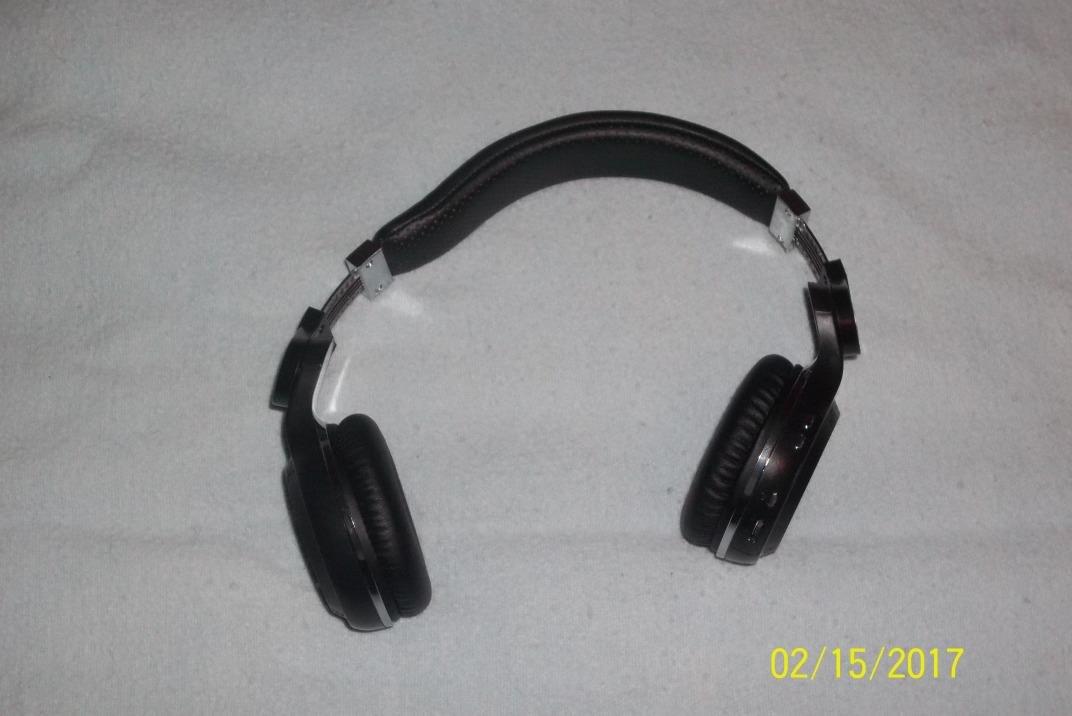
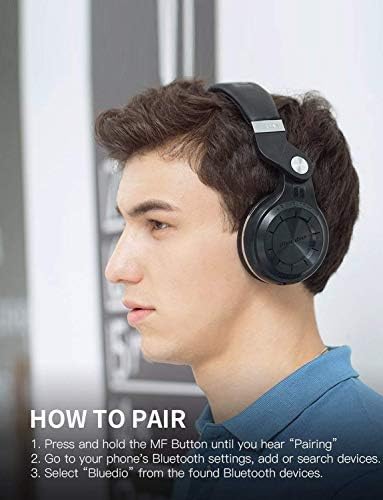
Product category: headphones
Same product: yes